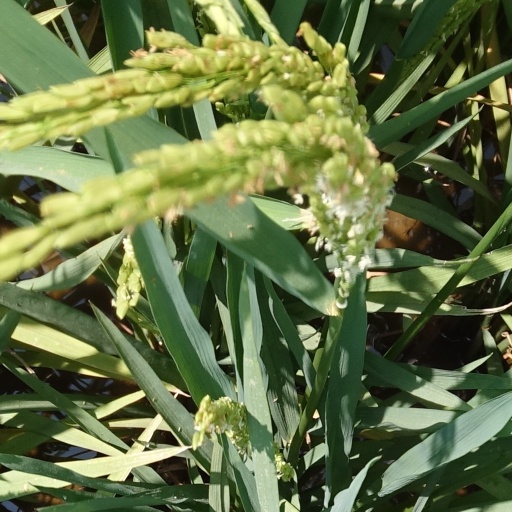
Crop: rice